Hebei University of Economics and Business

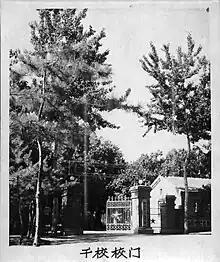
Hebei Provincial Hutuo River Five-Seven Cadre School in September 1968

The history of Hebei College of Trade & Economics dates back to the establishment of the Hebei Provincial Hutuo River Five-Seven Cadre School in September 1968. This was later converted into the Hebei Provincial Cadre School in 1979. Building on the foundation of the Provincial Cadre School in 1982, Hebei Construction Institute was established. It underwent transformations and was renamed Hebei Institute of Economic Management Cadres in 1983. In 1987, the Hebei Provincial Administrative College was founded, merging with Hebei Institute of Economic Management Cadres. The year 1988 marked the revival of the Hebei Provincial Socialist College, co-located with Hebei Institute of Economic Management Cadres. In 1992, Hebei Institute of Economic Management Cadres jointly established Hebei Provincial Township Enterprise College with the Provincial Township Enterprise Bureau. Then, in 1994, Hebei College of Trade & Economics was founded based on the foundation of Hebei Institute of Economic Management Cadres.